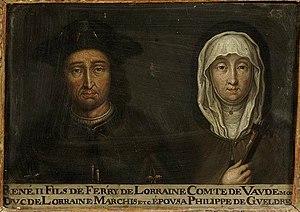
Portrait de René II, duc de Lorraine de 1473 à 1508, et de son épouse Philippe de Gueldre. Ce tableau fait partie d'une suite d'une soixantaine de double-portraits représentant les ducs et duchesses de Lorraine ainsi que leurs ancêtres supposés. Musée des Offices, Florence (Inv. 1890, 631)
René II de Lorraine, fut duc de Lorraine à partir de 1473.